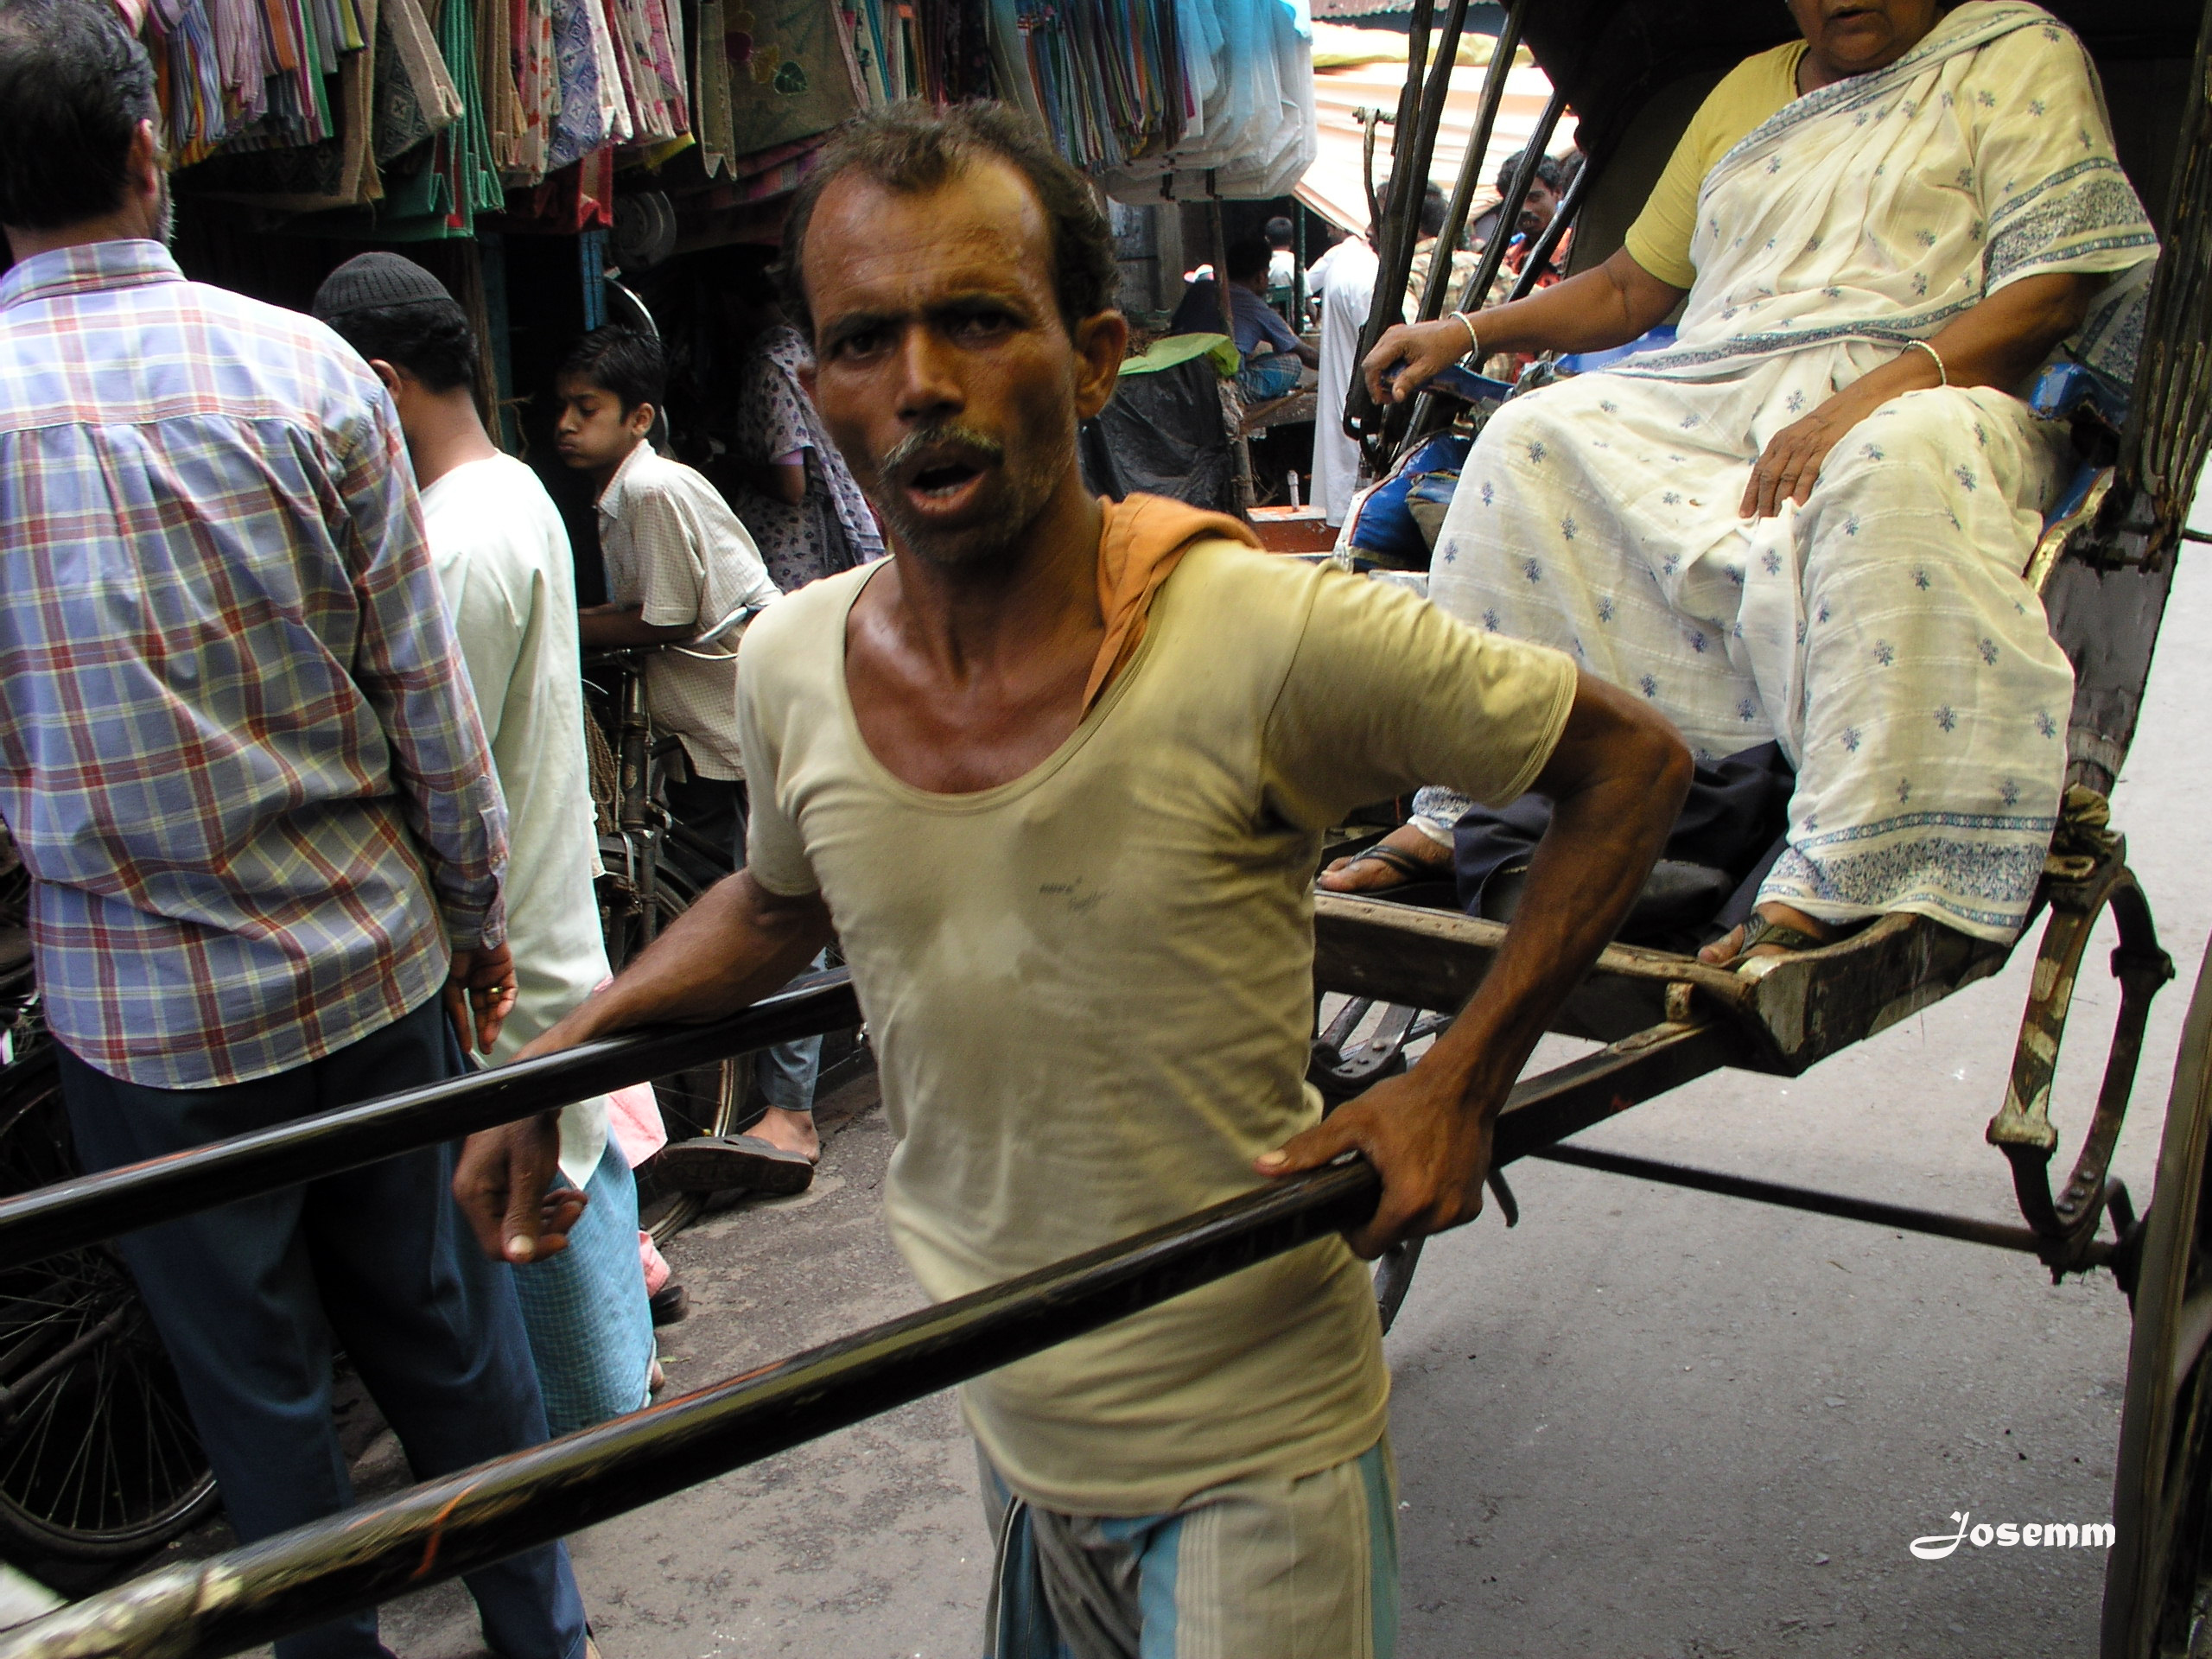
india, rickshaw, cart